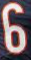
Number: 6